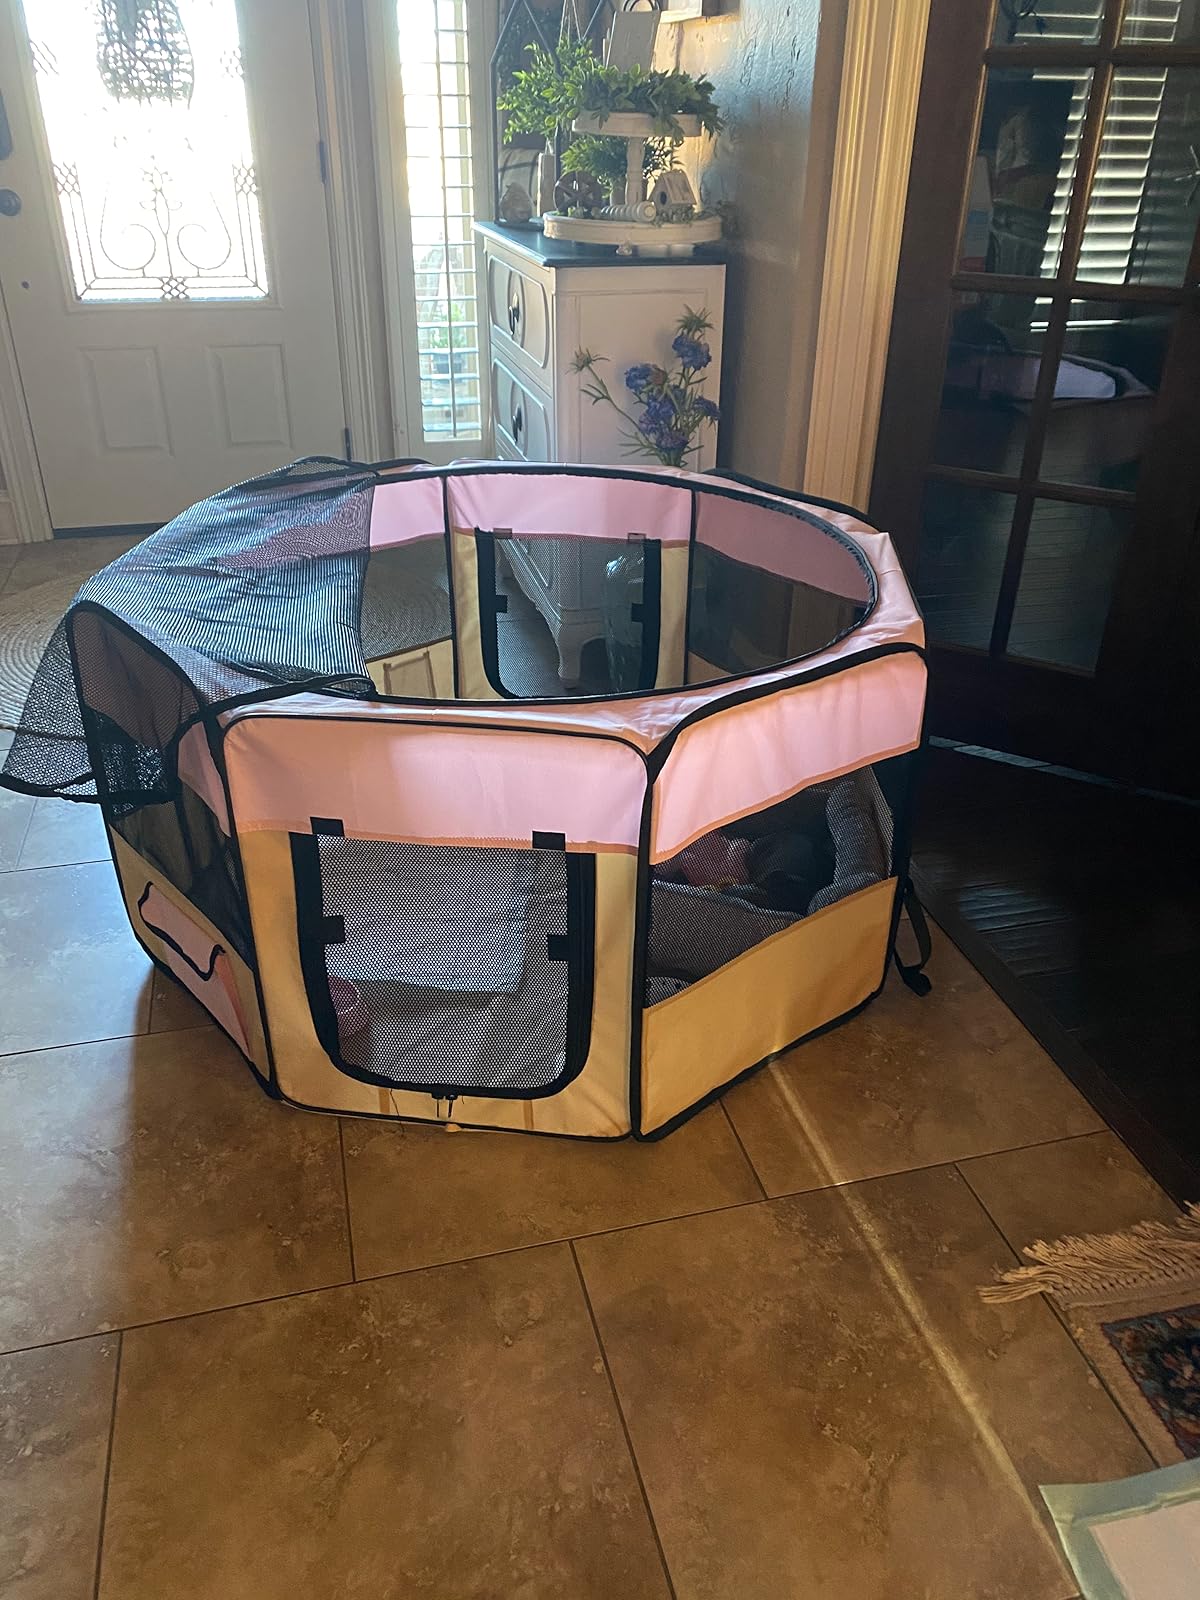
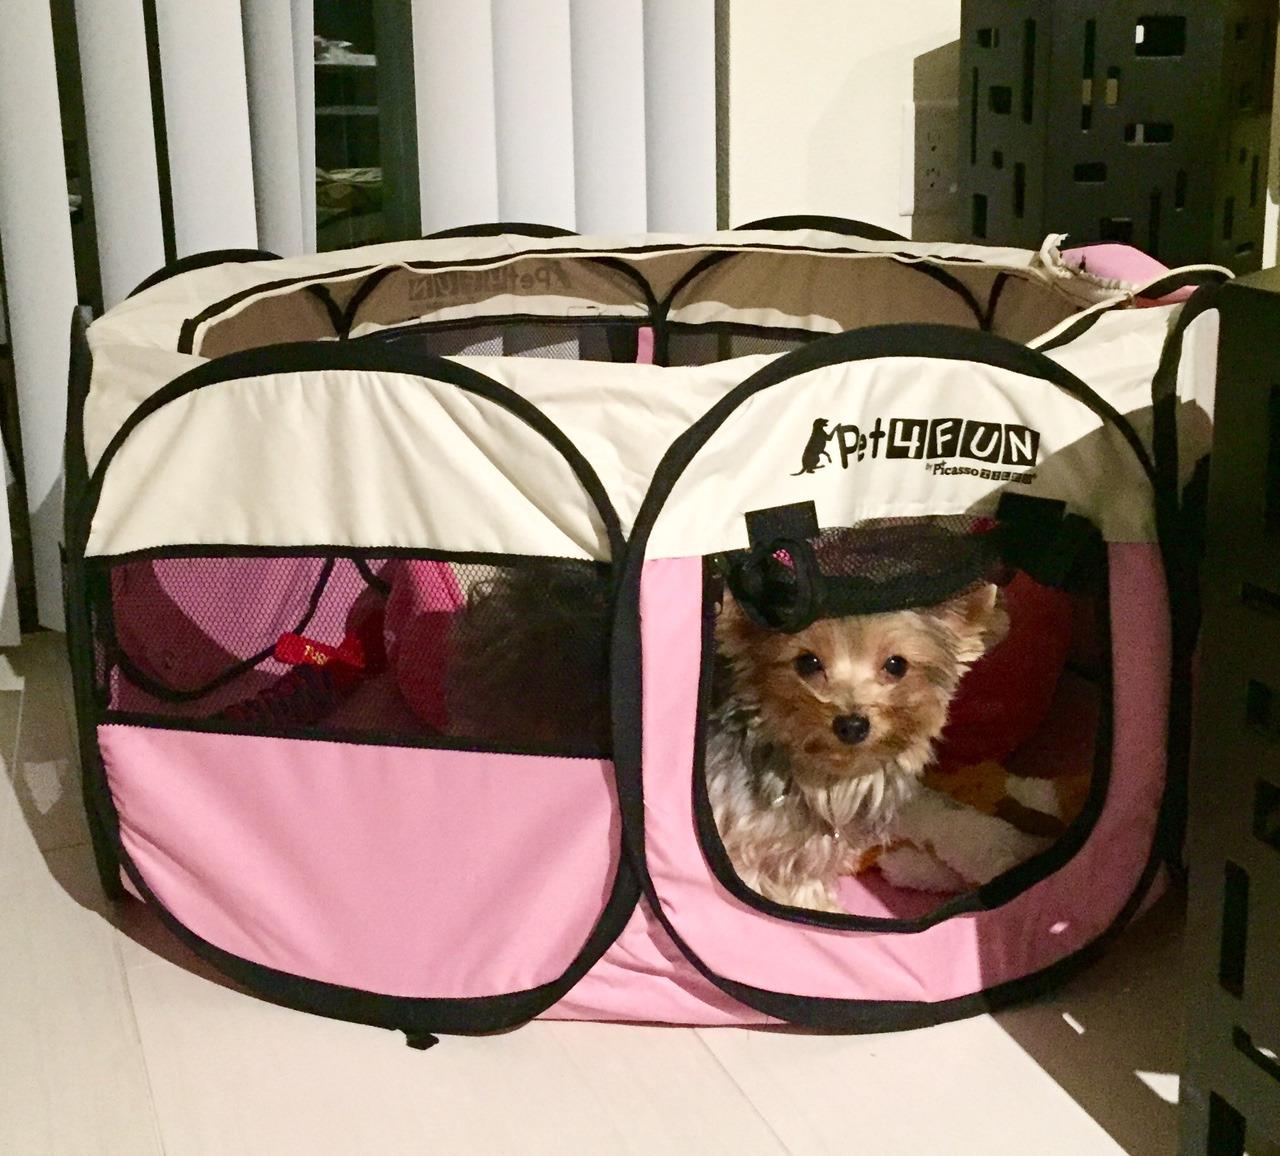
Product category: items_kennel
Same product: no